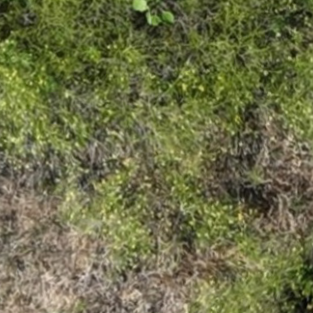
Month: july